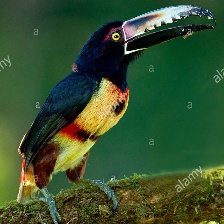
Species: COLLARED ARACARI
Scientific name: PTEROGLOSSUS TORQUATUS
ImageNet parent category: toucan